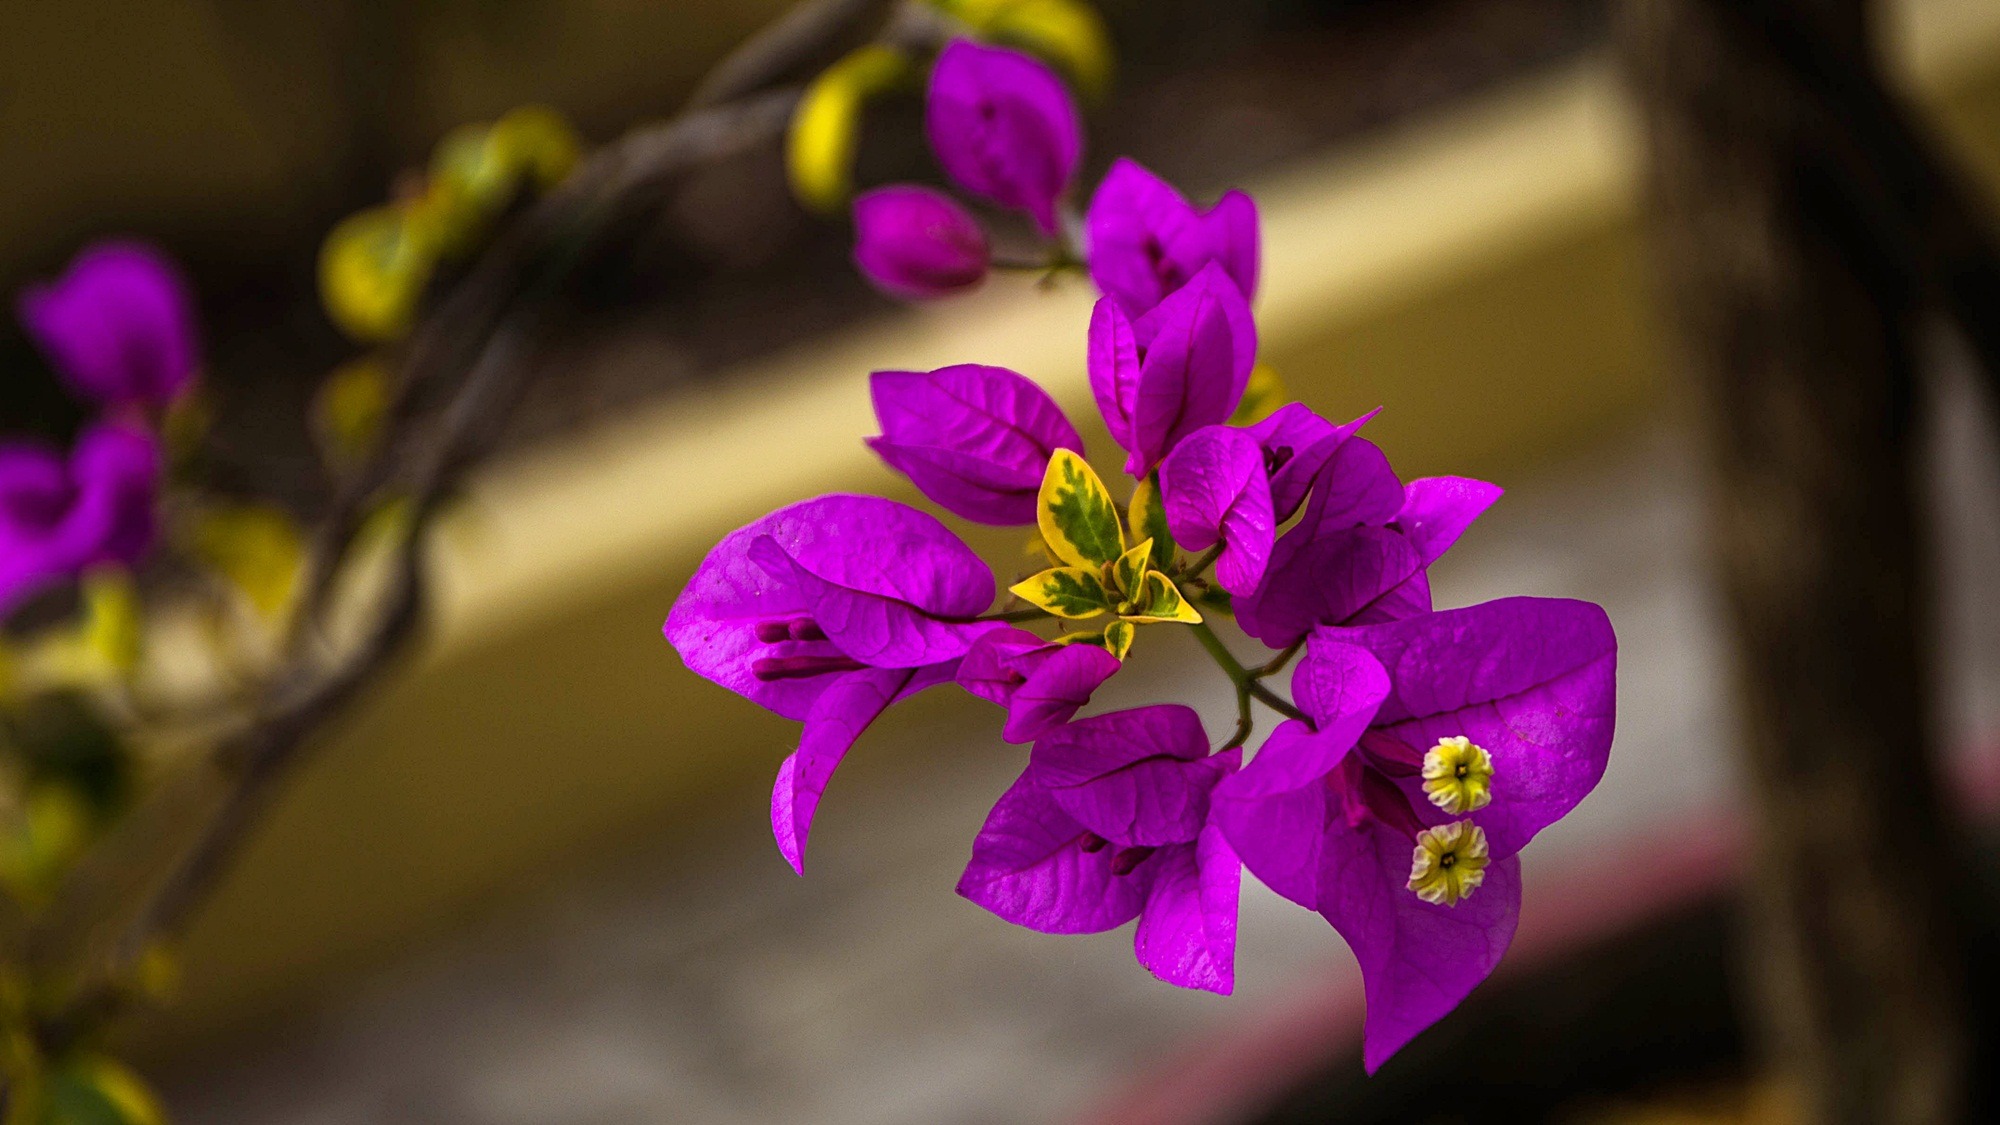
blossom, plant, photography, leaf, flower, purple, petal, floral, bouquet, spring, color, fresh, botany, blooming, colorful, yellow, pink, flora, plants, wildflower, flowers, close up, gardening, petals, decorative, stems, eye, violet, branches, bright, gardens, bougainvillea, ornamental, delicate, vibrant, blooms, floristry, bunch of flowers, flowering, macro photography, flowering plant, land plant